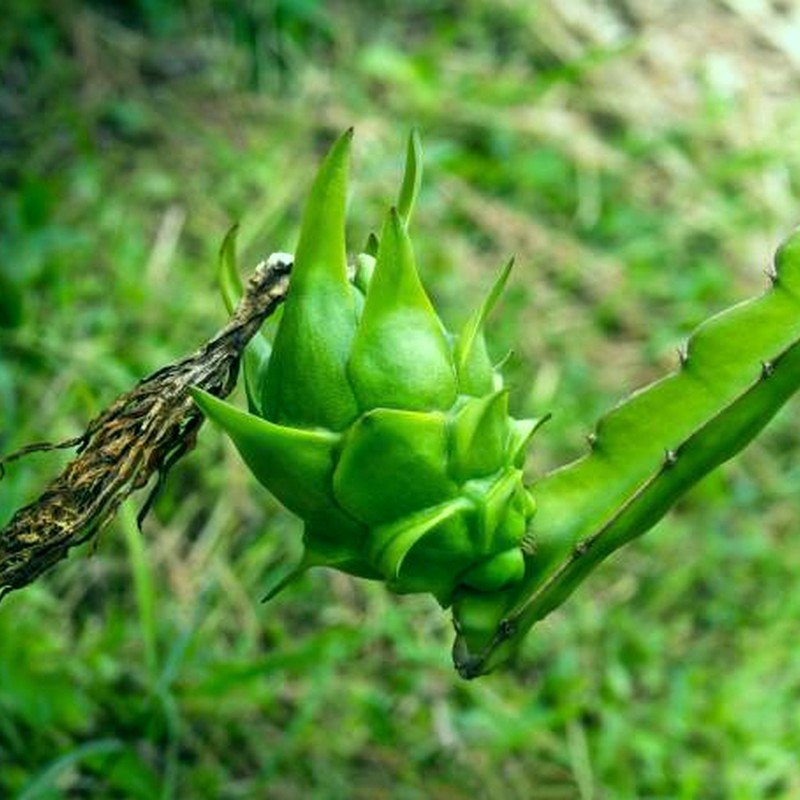
Label: Immature Dragon Fruit